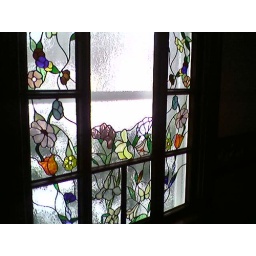
Leaded Glass window in the dining room